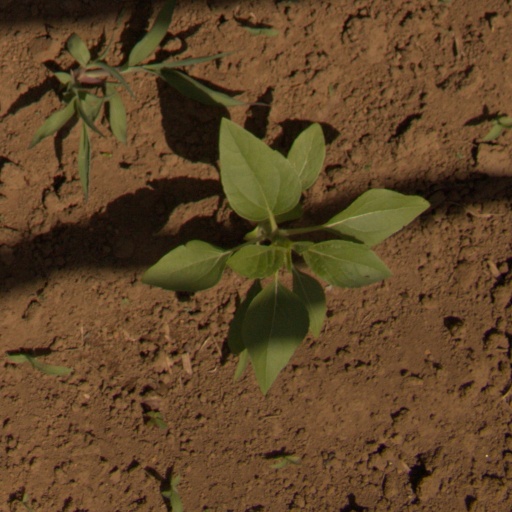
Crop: Jerusalem artichoke